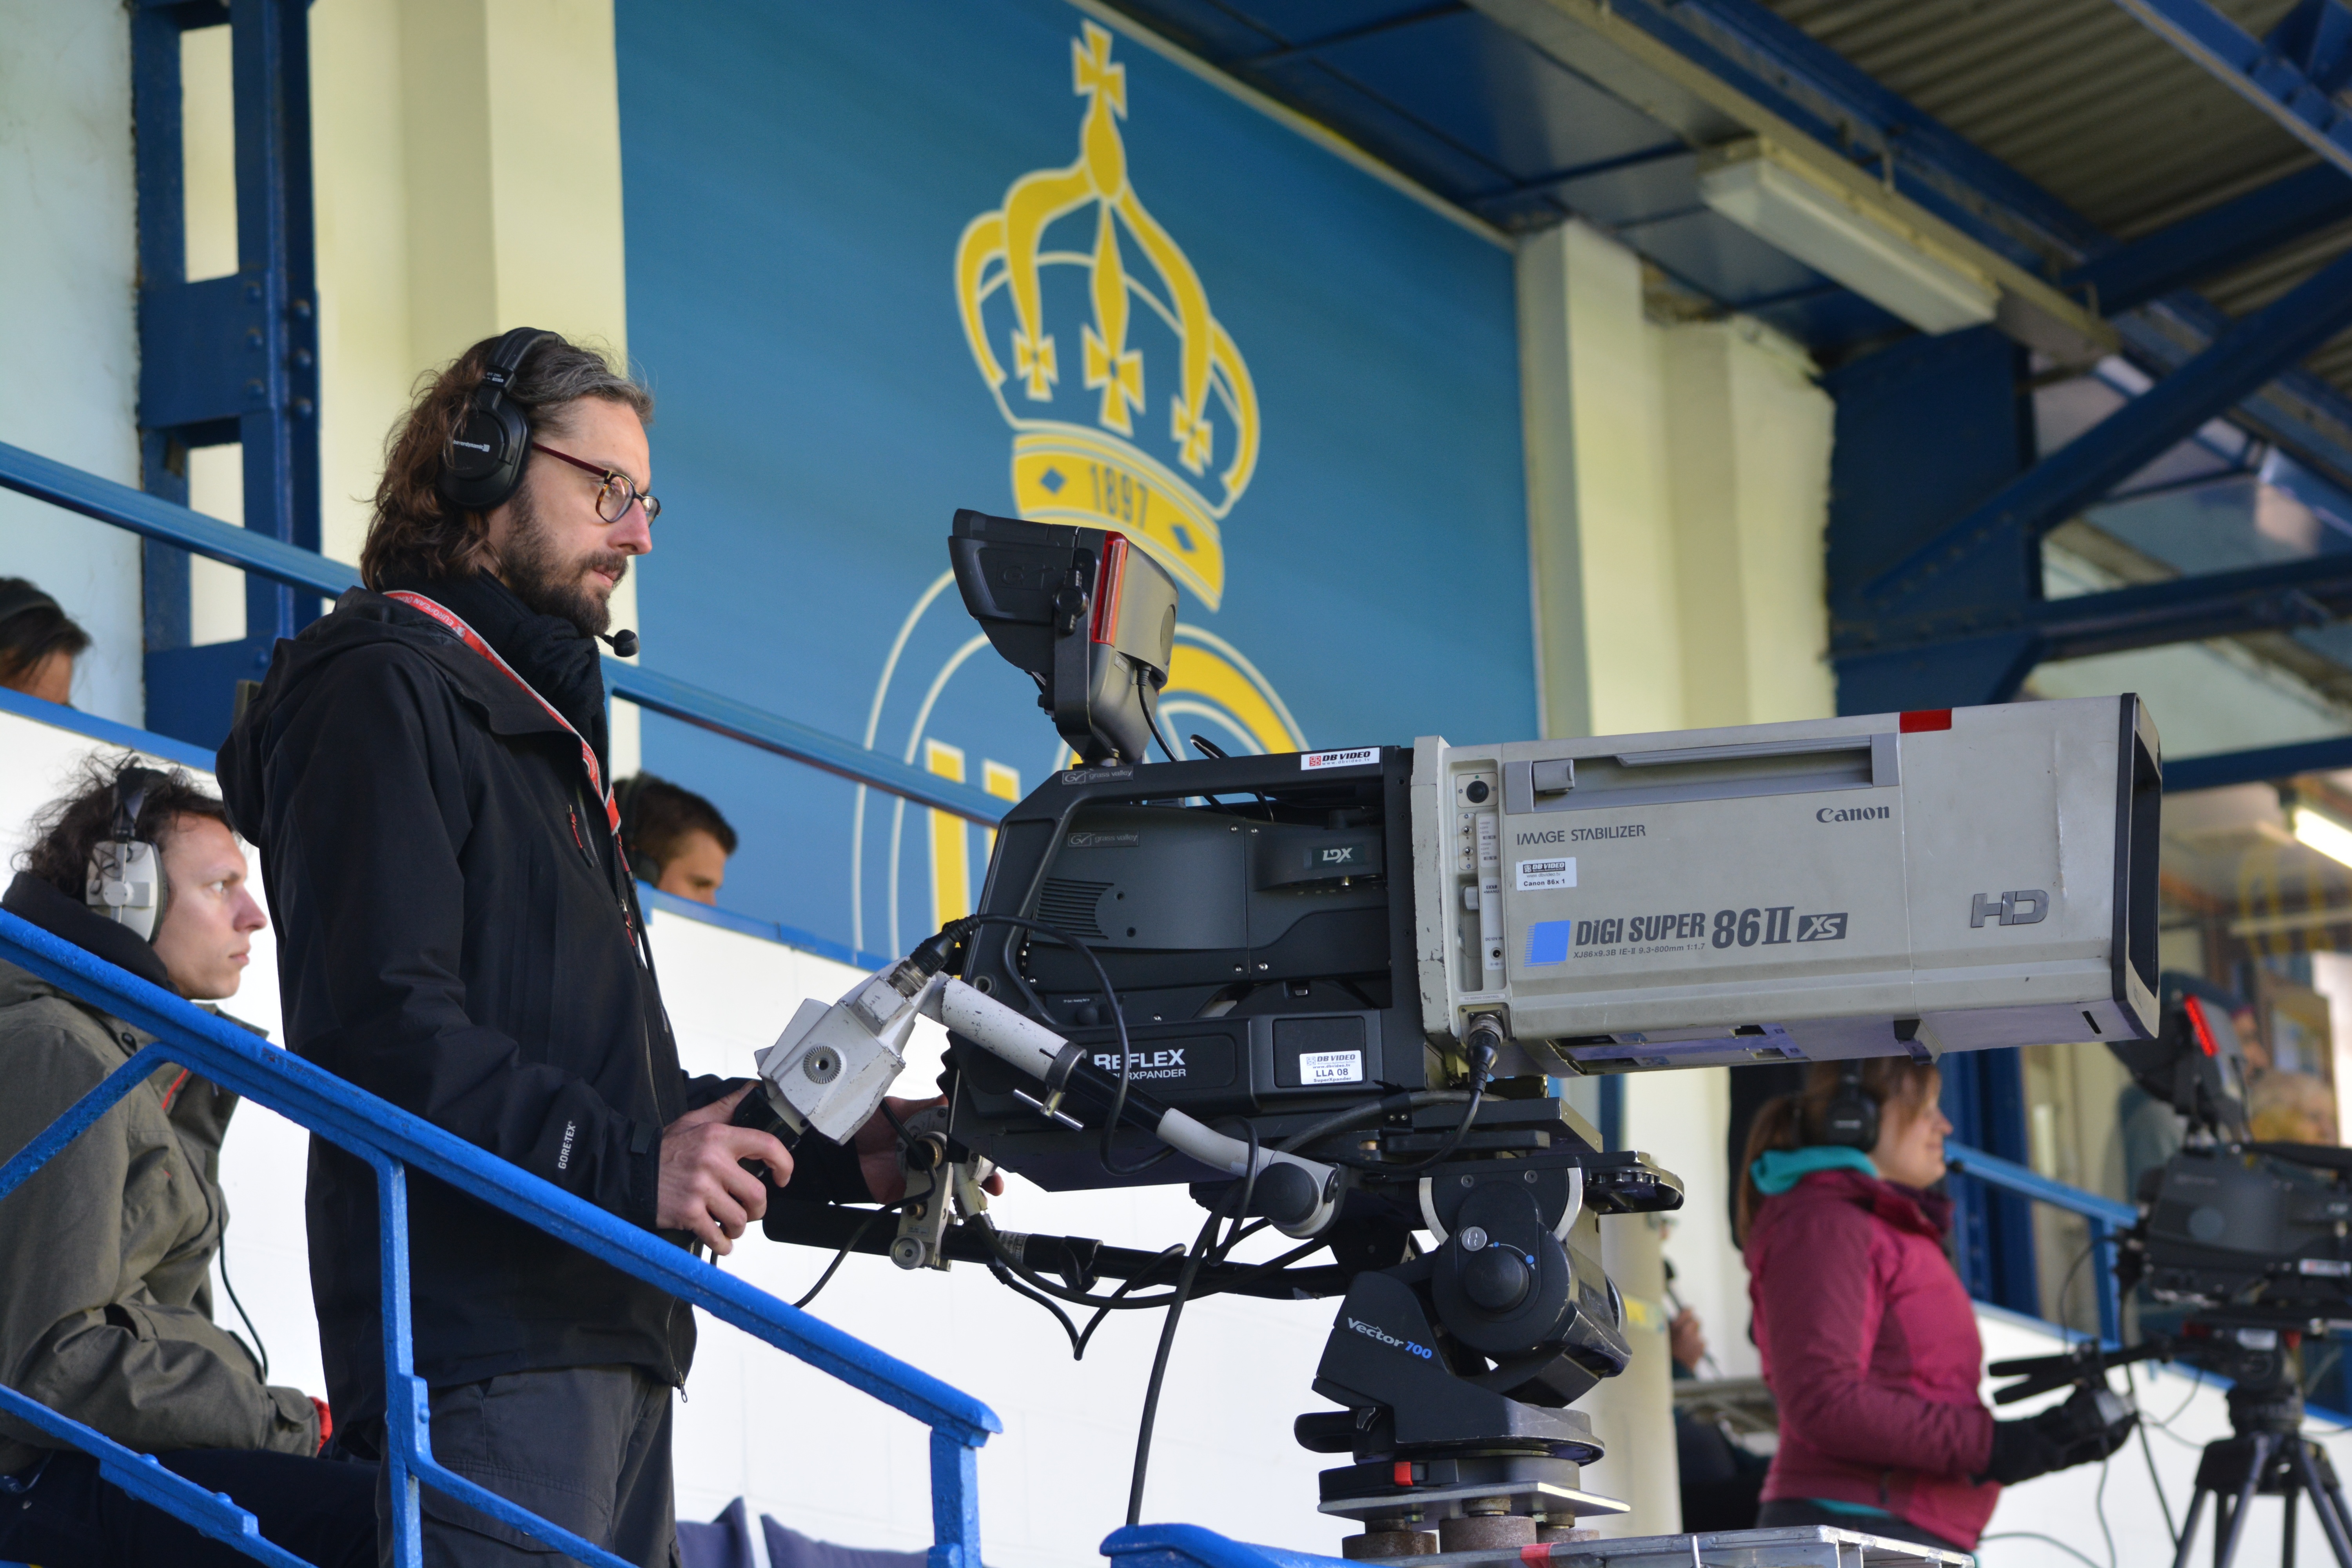
man, people, machine, filming, job, camera cameraman, sport venue